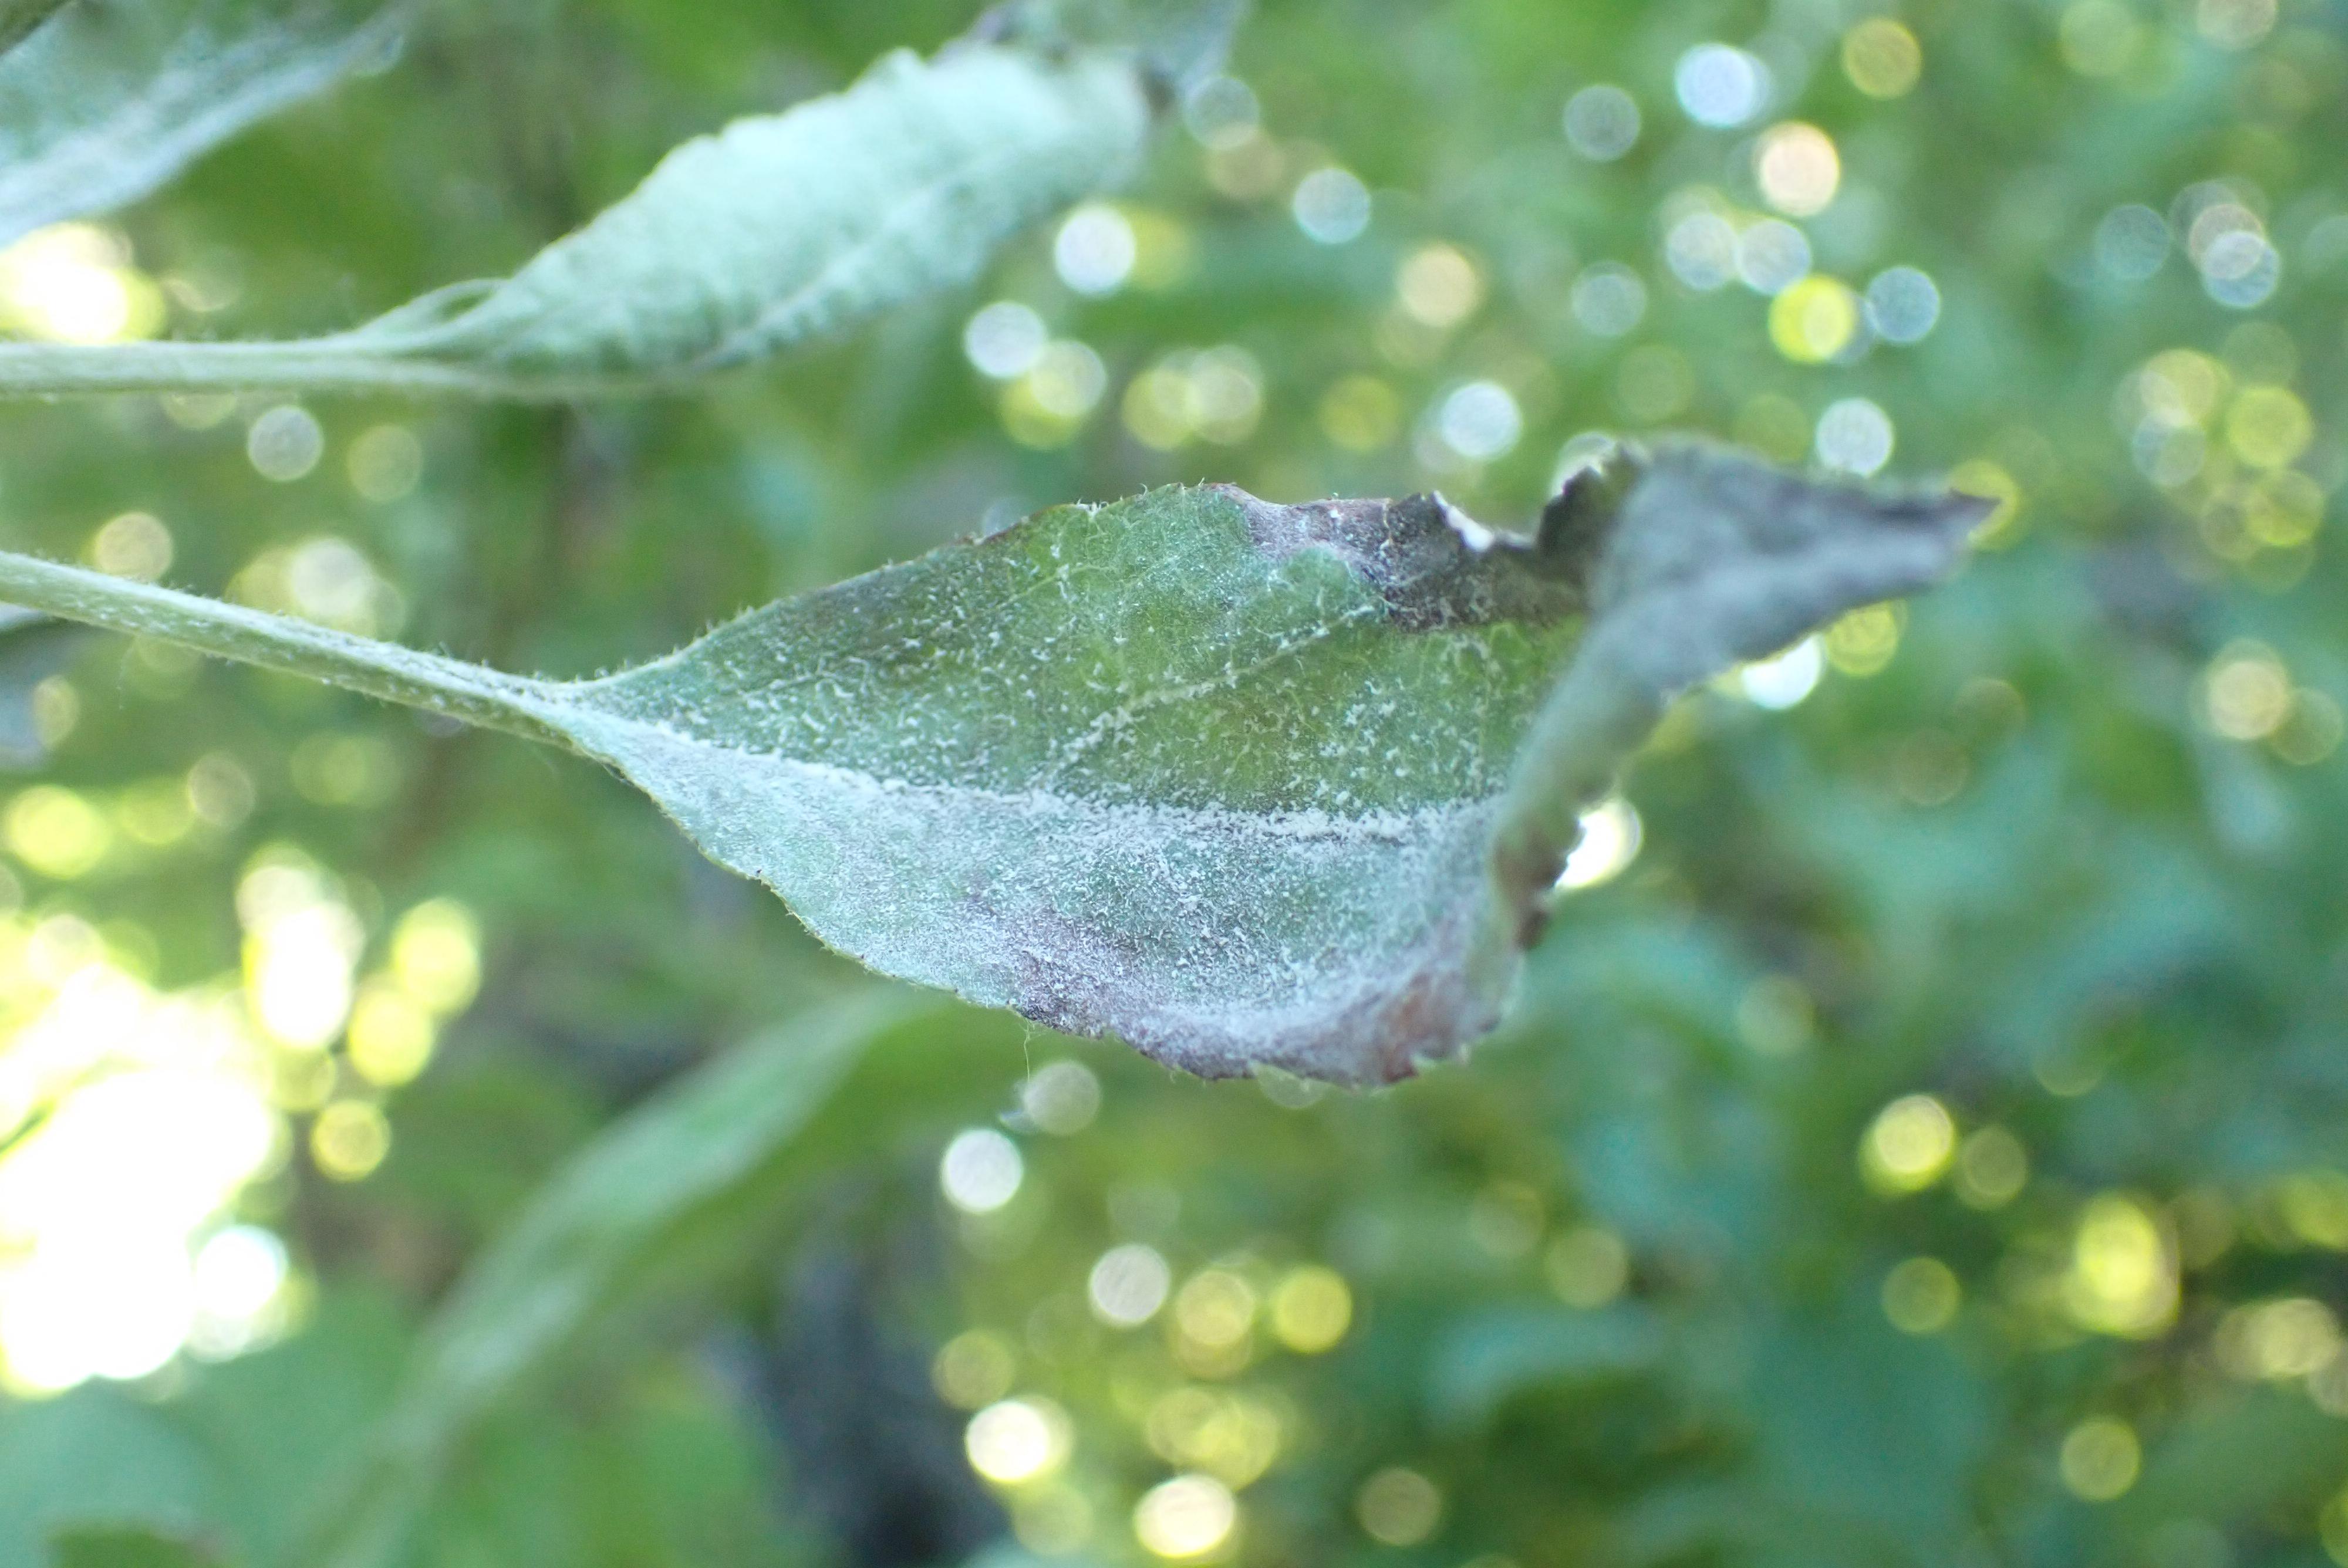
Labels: powdery_mildew